Great Tapestry of Scotland

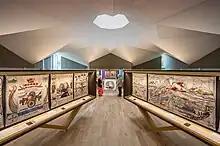

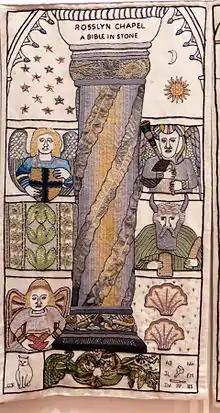
Rosslyn Chapel embroidered panel from the Great Tapestry of Scotland

The Great Tapestry of Scotland is one of the world's largest community arts projects, hand stitched by 1,000 people from across Scotland. It is made up of 160 linen panels and 300 miles of wool – enough to stretch the entire length of Scotland. It is now on permanent display in its own purpose-built gallery and visitor centre in the town of Galashiels in the heartland of the Scottish Borders.